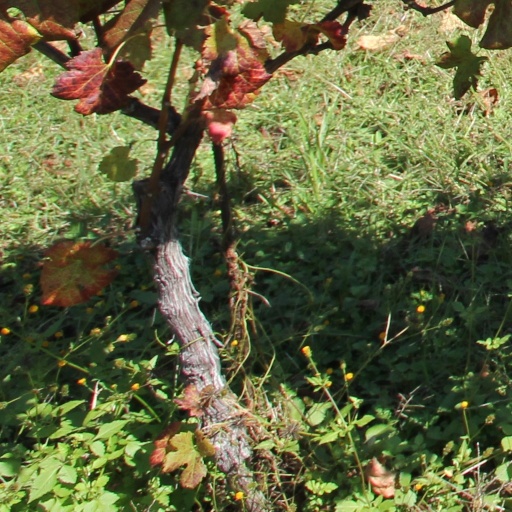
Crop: grape